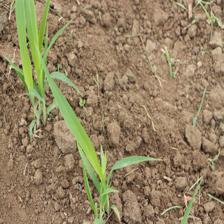
Label: Sorghum